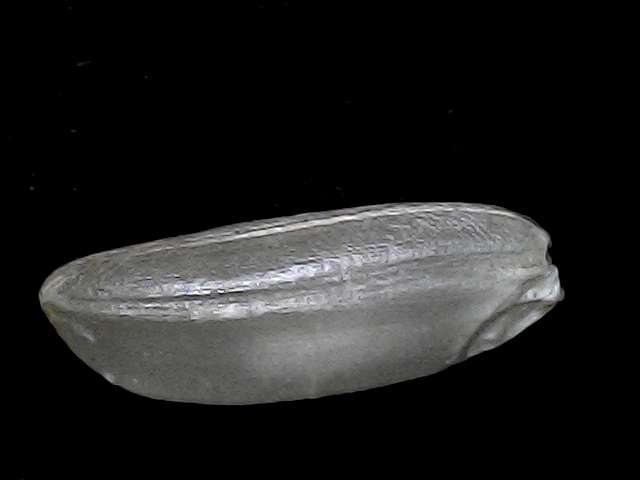
Rice variety: BD85